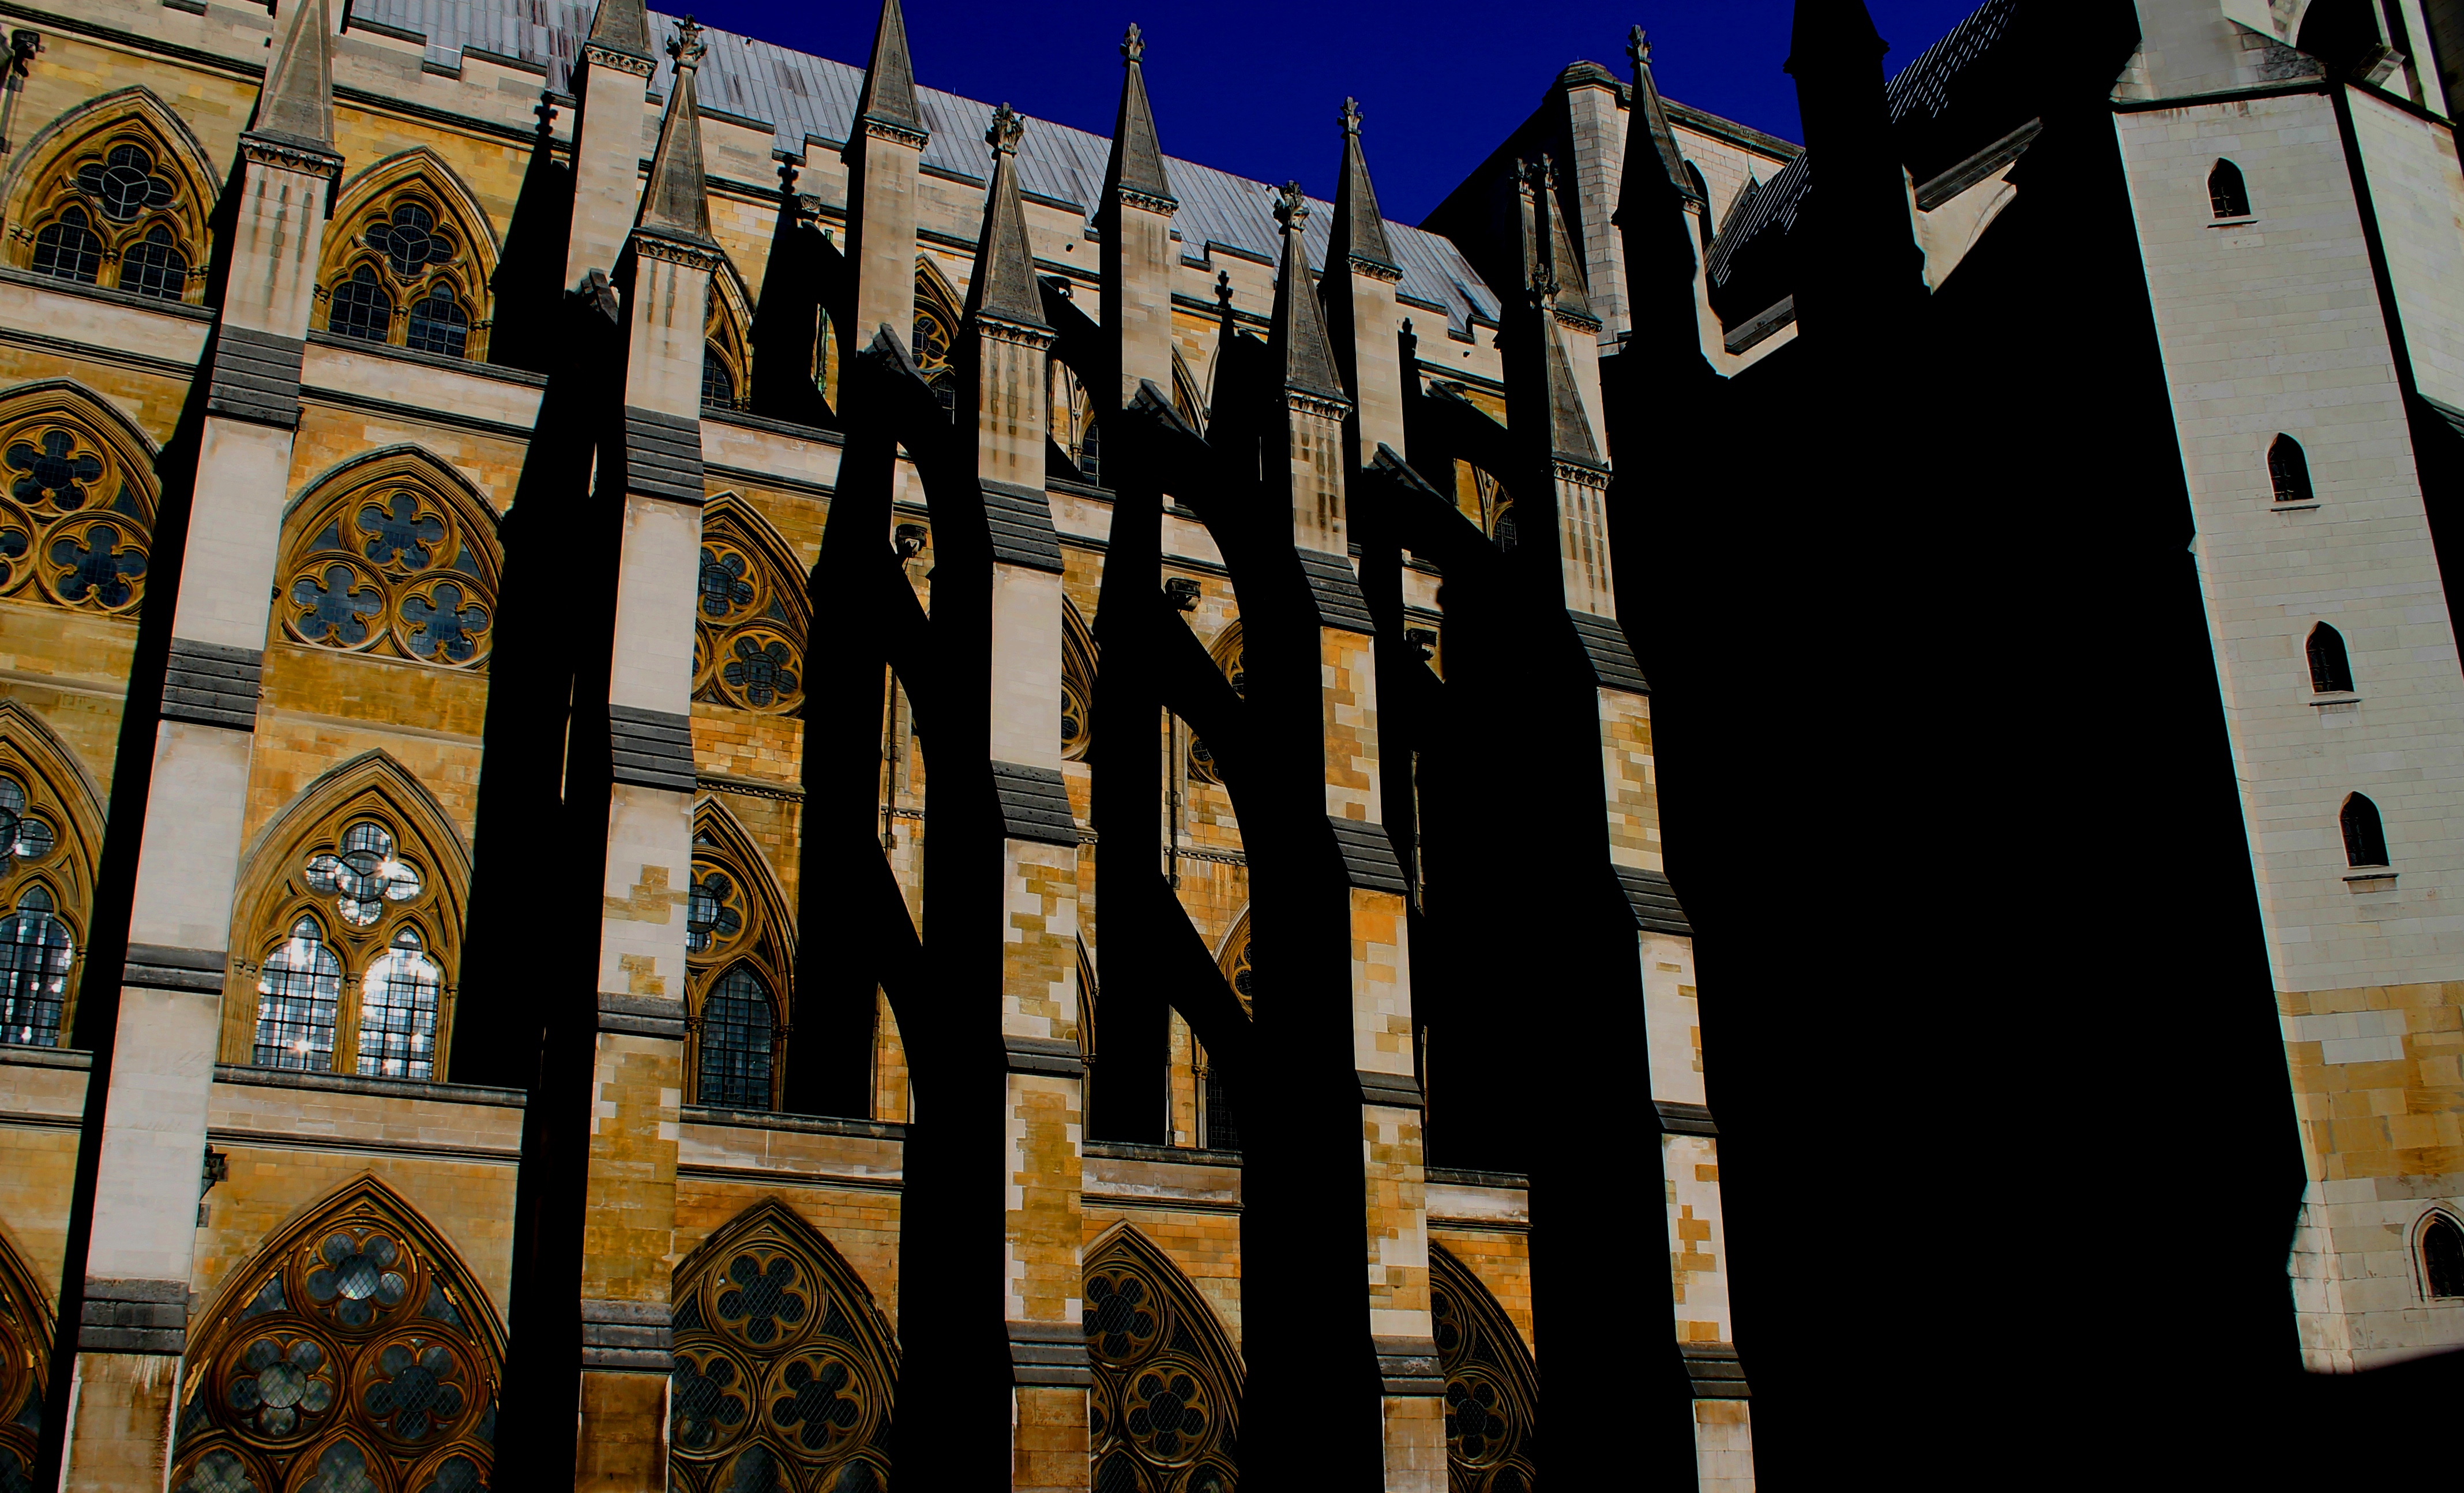
light, photography, texture, photo, explore, canon, shadow, facade, contrast, cathedral, monochrome, artwork, flickr, colour, art, eos, mono, foto, facebook, abbey, westminster, patterns, twitter, dailyshoot, vividstriking, anawesomeshot, dazzlingshot, leshainesimages, repeating, interestingness, pinterest, leshaines, leshaines123, bestofshots, urban area, ancient history